Shaurya Doval

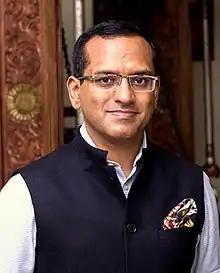
Doval in 2018

Shaurya Doval is an Indian Politician and Investment Banker who is member of the Bharatiya Janata Party and is the Executive Member of BJP Uttarakhand. He is the founder and leader of India Foundation, a right-wing think tank that is closely associated with the Narendra Modi Government. He has worked as investment banker for GE Capital and Morgan Stanley and heads "Torch Investment" (previously known as Zeus Caps). He is the eldest son of Ajit Doval who is National Security Adviser of India.